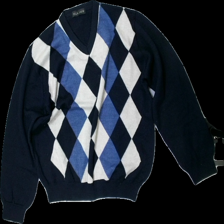
View: front
Type: Sweater
Category: Men
Brand: Not in the list
Brand text on label: Elkjaer
Colors: Blue, Beige
Material: 65% Acryl 35% Wool
Pattern: Checkered print
Cut: V-collar
Size: L
Season: Winter
Damage: stain
Damage location: top center
Damage 2: hole
Damage 2 location: top left
Price range: <50
Recommended usage: Export
Description: Knitted sweater